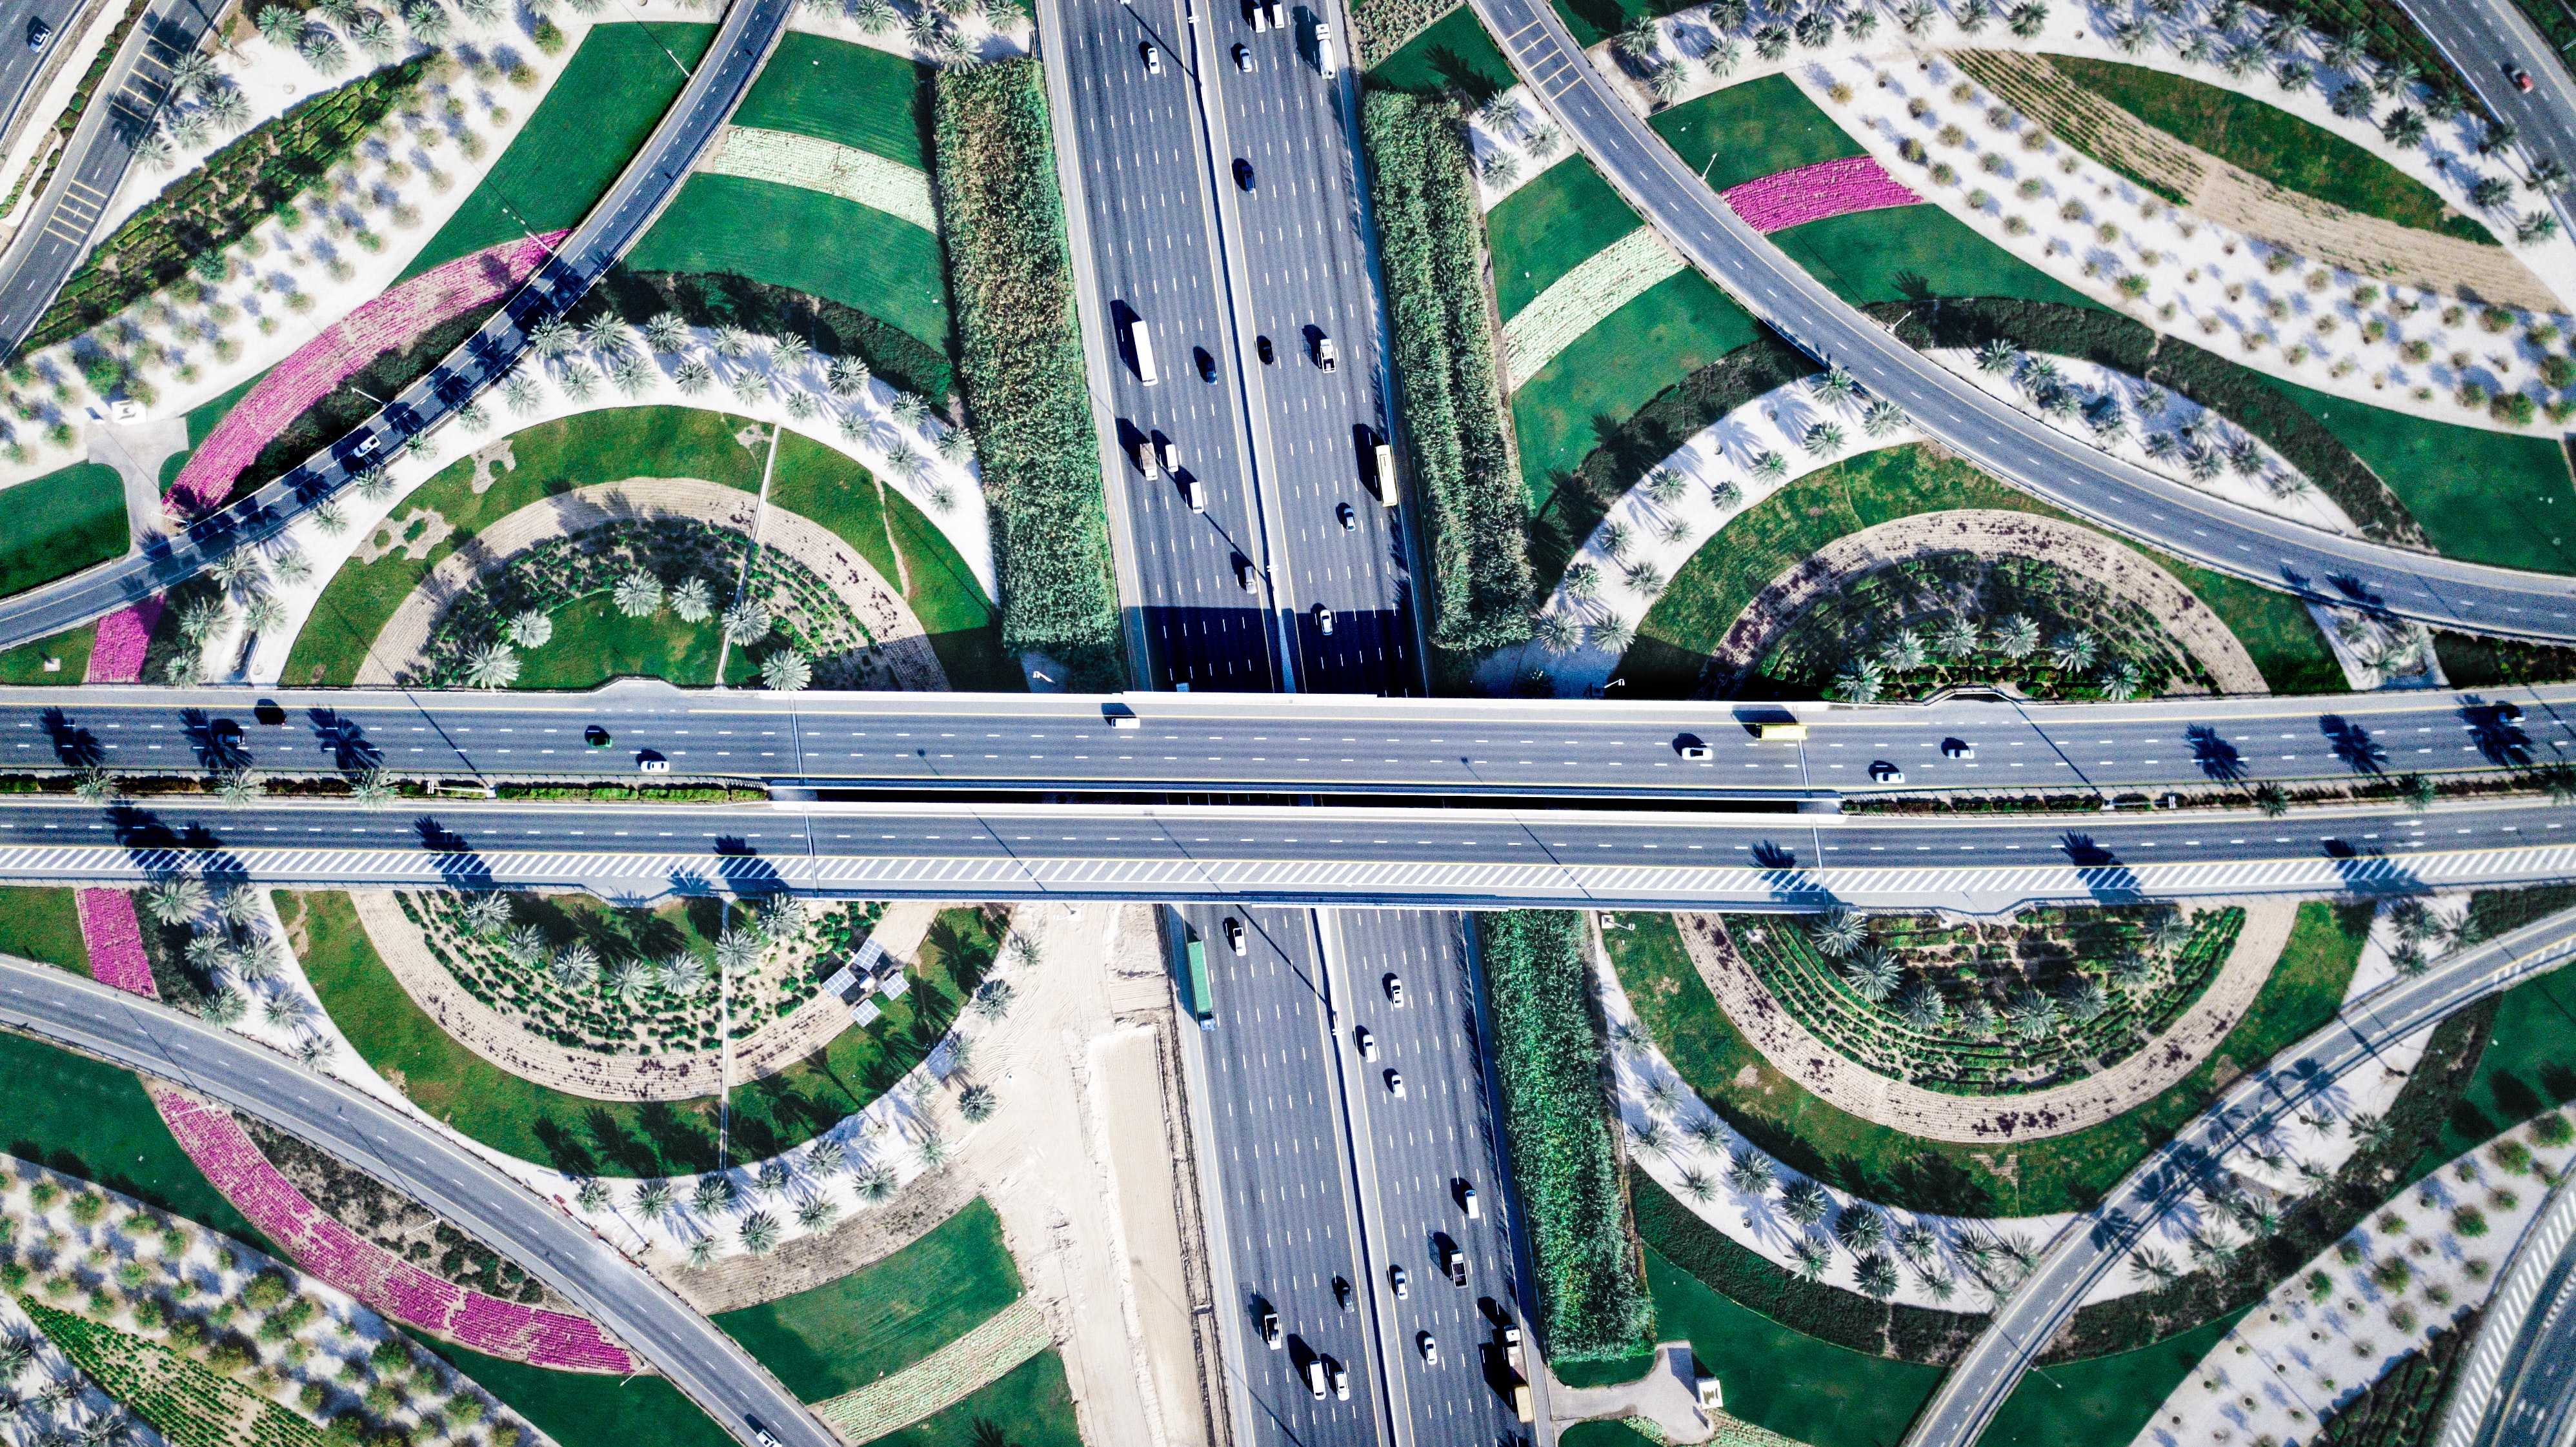
intersection, junction, transport, aerial photography, urban design, road, highway, freeway, bird's eye view, infrastructure, metropolitan area, architecture, street, landscape, transport hub, photography, mixed use, overpass, thoroughfare, residential area